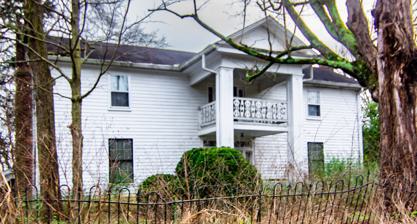
Building: Palmetto Farm
Country: United States of America
Year built: 1847
Historic house in Tennessee, United States United States historic place Palmetto Farm U.S. National Register of Historic Places Show map of Tennessee Show map of the United States Location 2935 Shelbyville Hwy. Palmetto, Tennessee Coordinates 35°29′28″N 86°39′49″W / 35.49111°N 86.66361°W / 35.49111; -86.66361 Area 9 acres (3.6 ha) Built 1847 ( 1847 ) Built by Montgomery, Thomas Architectural style Greek Revival NRHP reference No. 85000675 Added to NRHP March 28, 1985 The Palmetto Farm is a historic farmhouse in Palmetto, Tennessee , U.S.. It was built for Thomas Montgomery circa 1847, and it was designed in the Greek Revival architectural style . After Montgomery died in the American Civil War , the farm was inherited by his daughter Alice and her husband James Fount Tillman . Their son and his wife Sadie Wilson Tillman, a prominent Methodist, later inherited the house, which passed to Mrs. Roberta "Robert" Mason (a Montogmery descendant) and remained in the family until about 2010. It was listed on the National Register of Historic Places in 1985. References